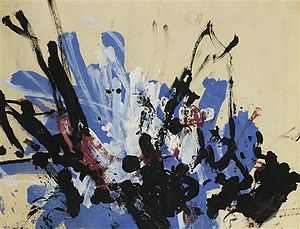
Congo (chimpanse)
Et maleri af Congo
Congo var en chimpanse, som lærte at tegne og male. Zoolog og maler Desmond Morris observerede først chimpansens evner, da den modtog en blyant og et papir i en alder af to år. I 4-årsalderen havde Congo lavet 400 malerier og tegninger. Dens stil er beskrevet som "lyrisk abstrakt impressionisme".